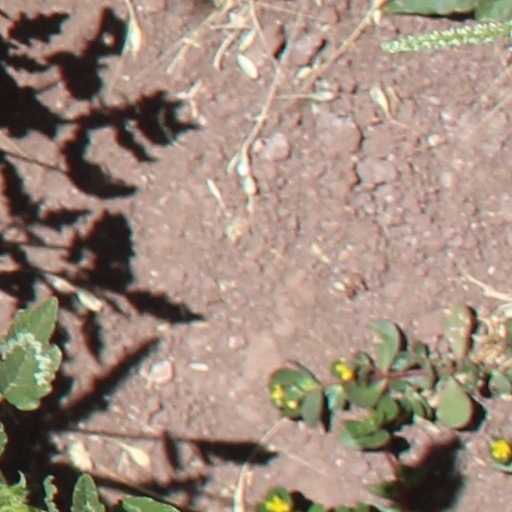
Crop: wheat